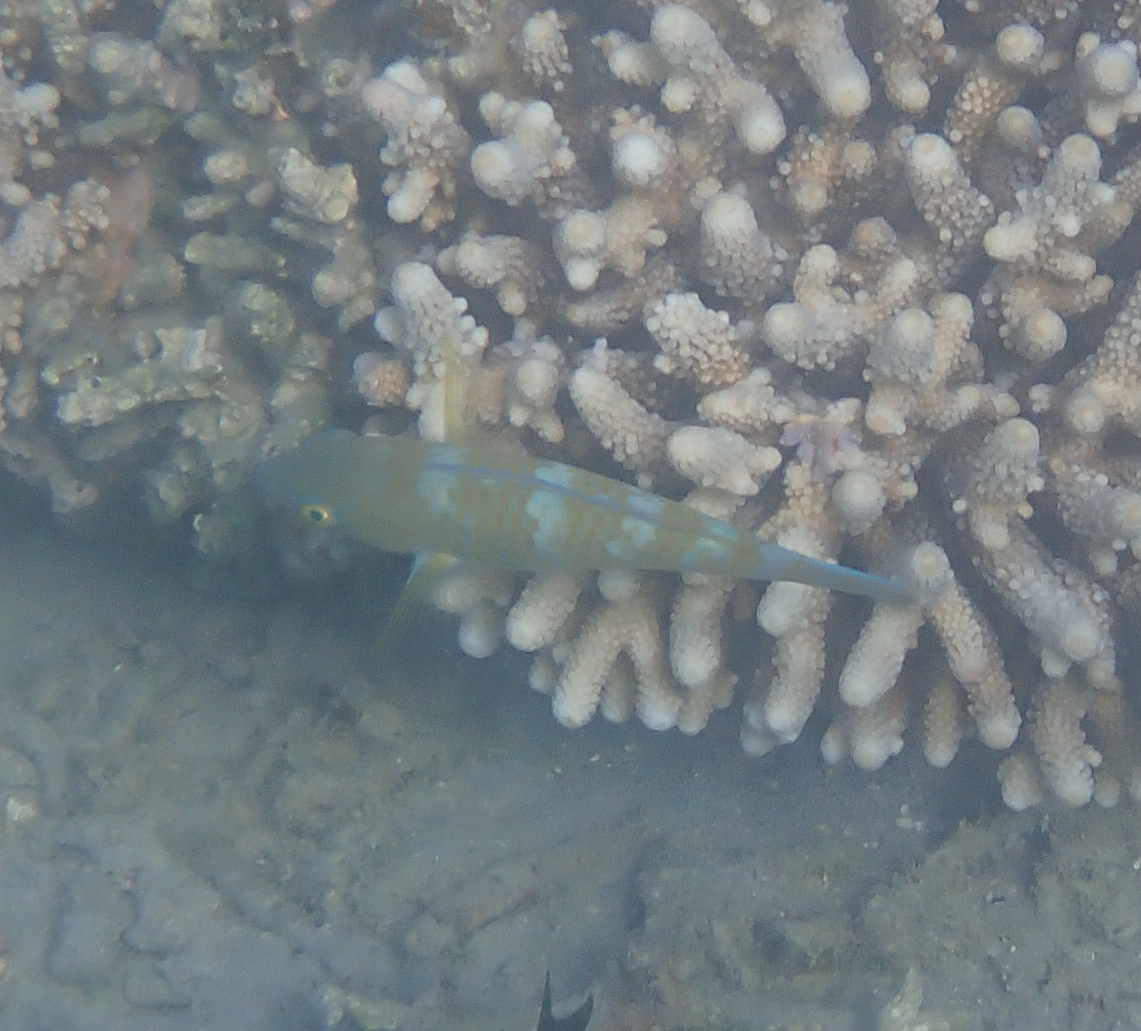
Scarus ghobban (Blue-barred Parrotfish)